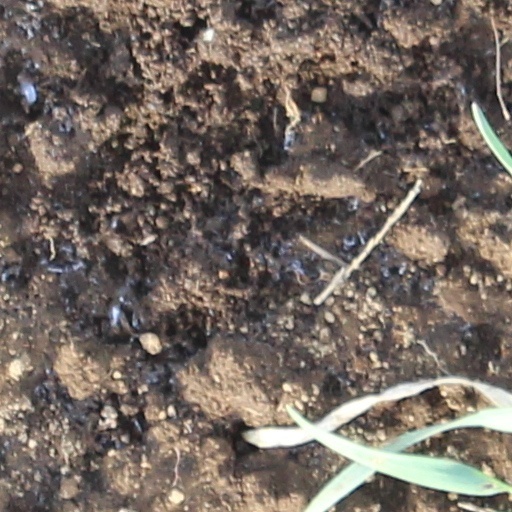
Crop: wheat